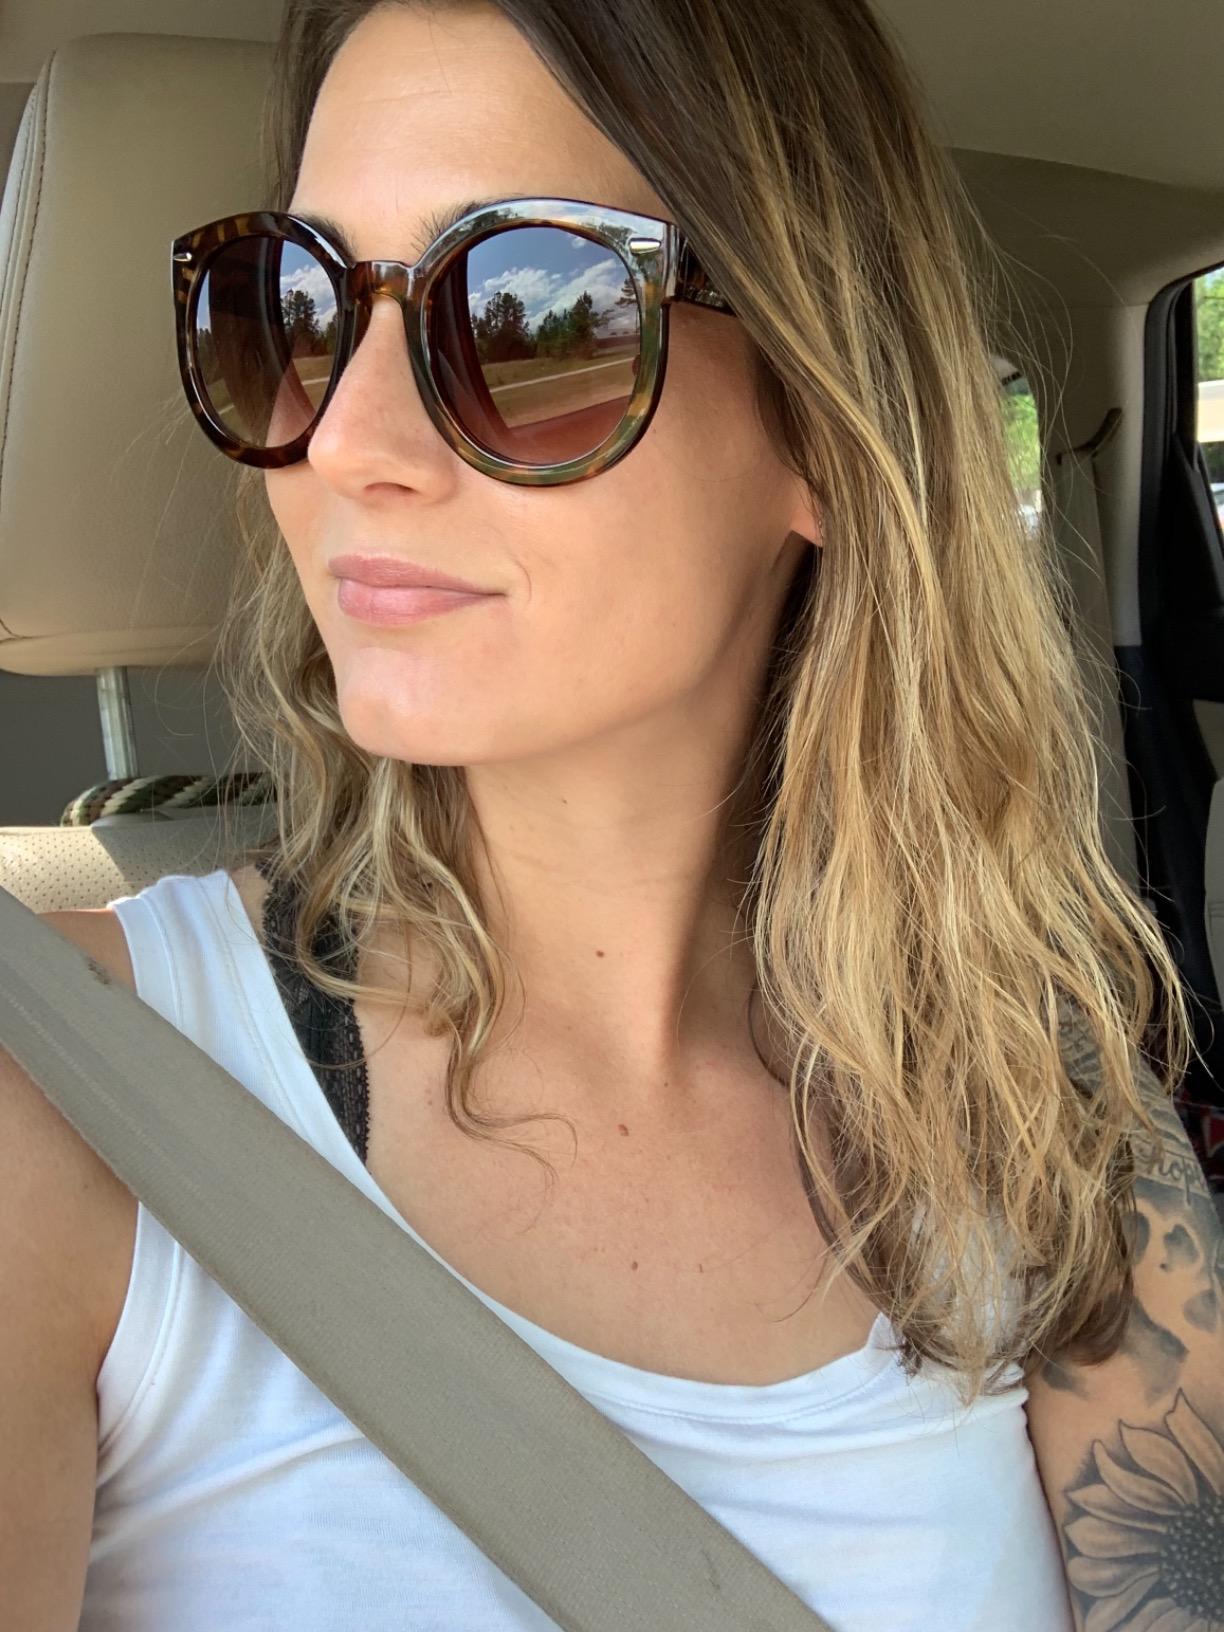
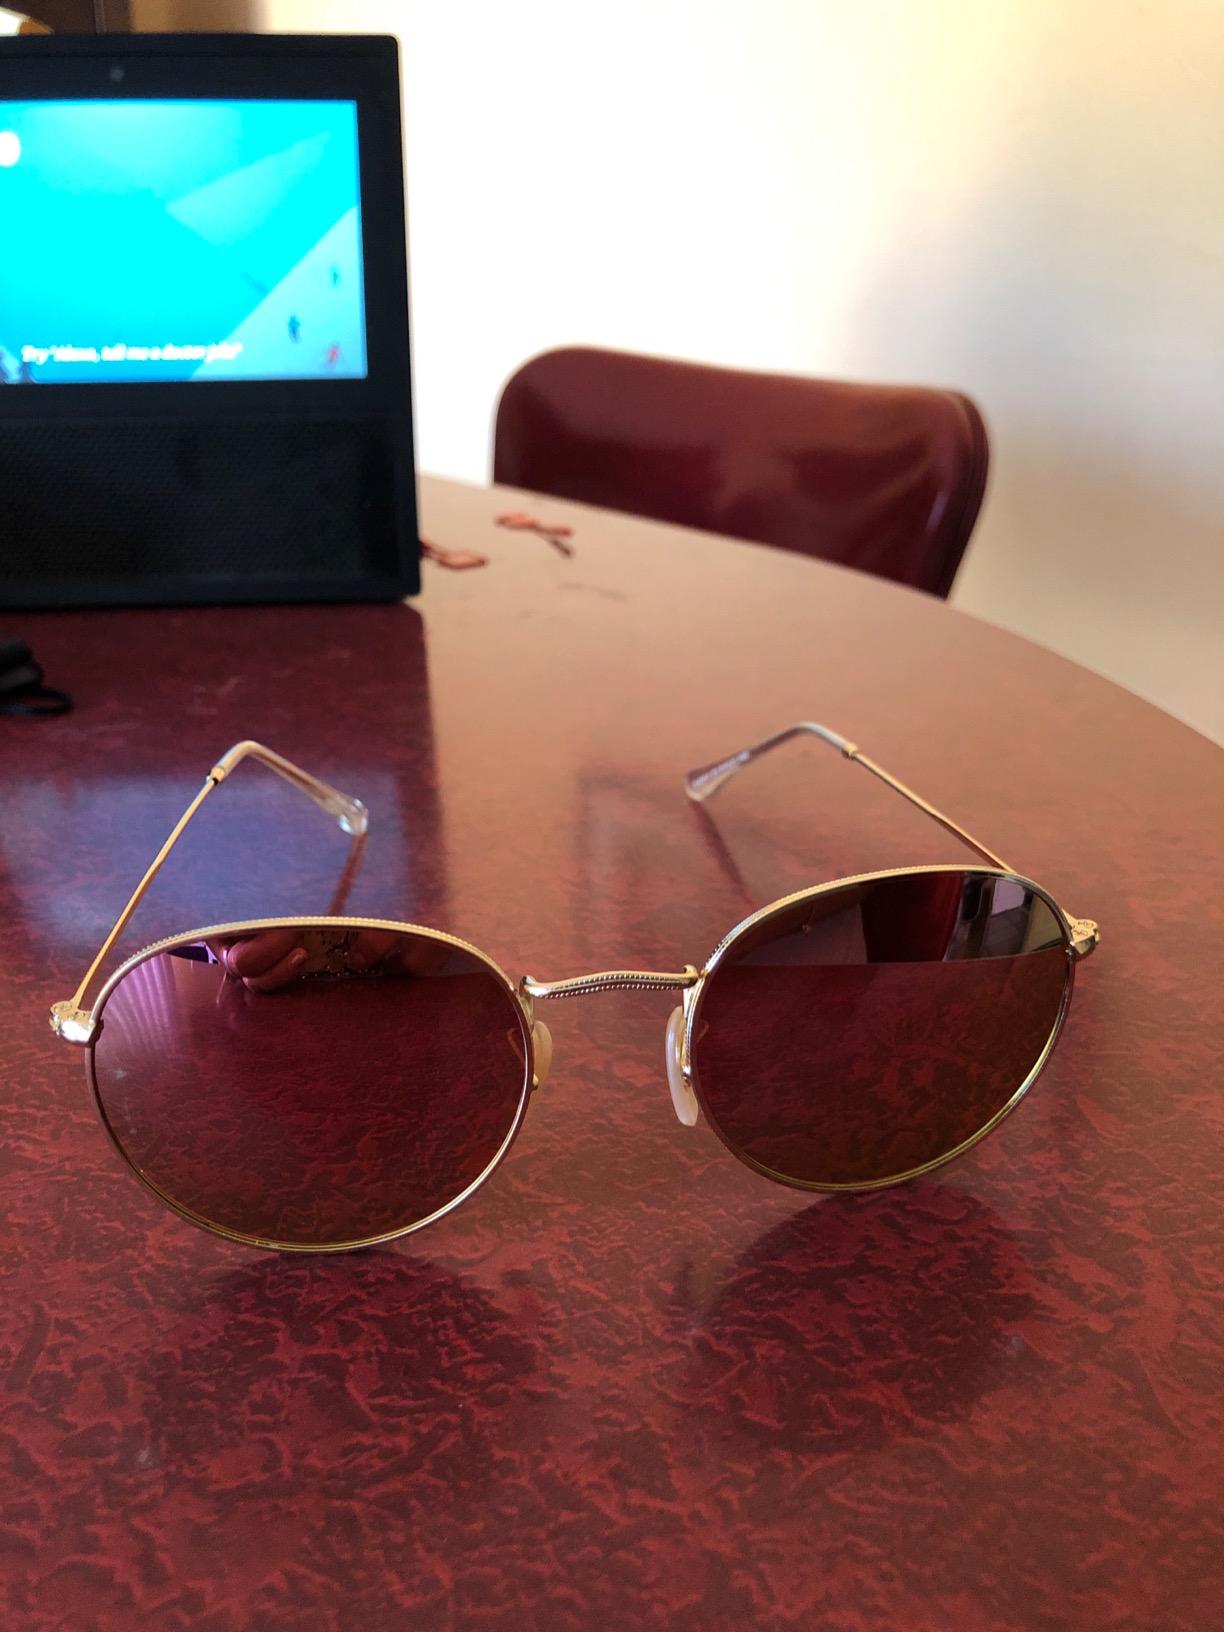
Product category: accessories_sunglasses
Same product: no